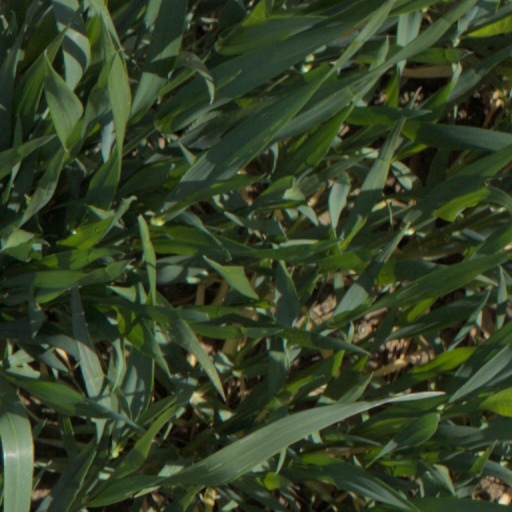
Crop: wheat